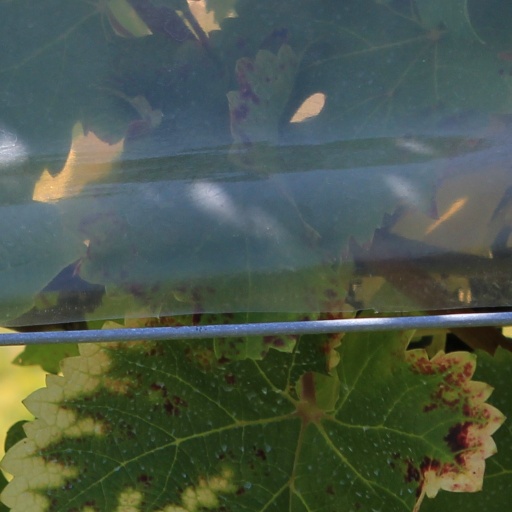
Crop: grape